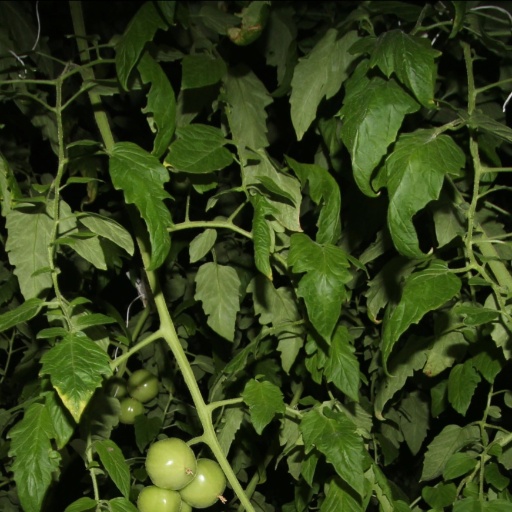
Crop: tomato